Merry Brandybuck

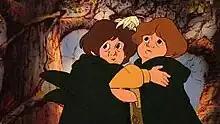
Merry (right) and Pippin in Ralph Bakshi's animated 1978 version of "The Lord of the Rings"

The Tolkien scholar Jane Chance discusses the role of Merry and his friend Pippin in illuminating the contrast between the "good and bad Germanic lords Théoden and Denethor". She writes that both leaders receive the allegiance of a hobbit, but very differently: Théoden, King of Rohan, treats Merry with love, which is reciprocated, whereas Denethor, Steward of Gondor, undervalues Pippin because he is small, and binds him with a harsh formal oath.